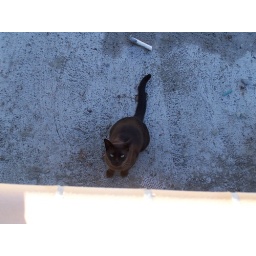
Matty found himself in the deep end of the empty swimming pool, while exploring the building site.